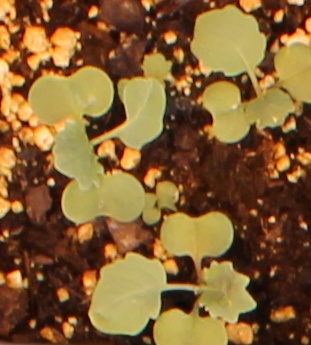
Label: Canola